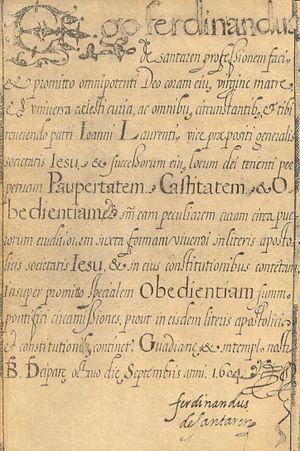
À la suite des vœux traditionnels de pauvreté, chasteté et obéissance, un quatrième vœu, est prononcé par les jésuites lors de leur profession religieuse définitive. Il consiste à vouer une obéissance spéciale au souverain pontife, en ce qui concerne les missions qu’il souhaiterait donner.